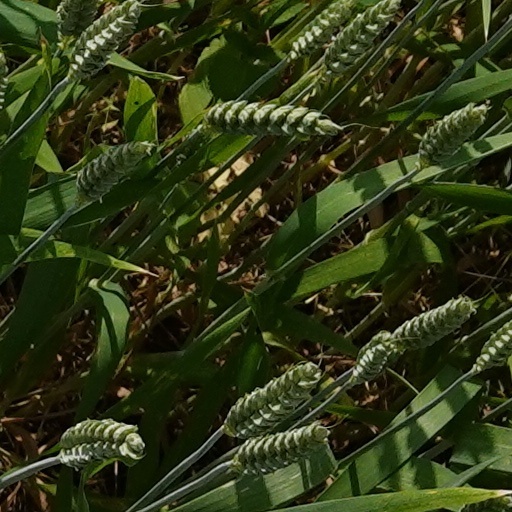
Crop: wheat